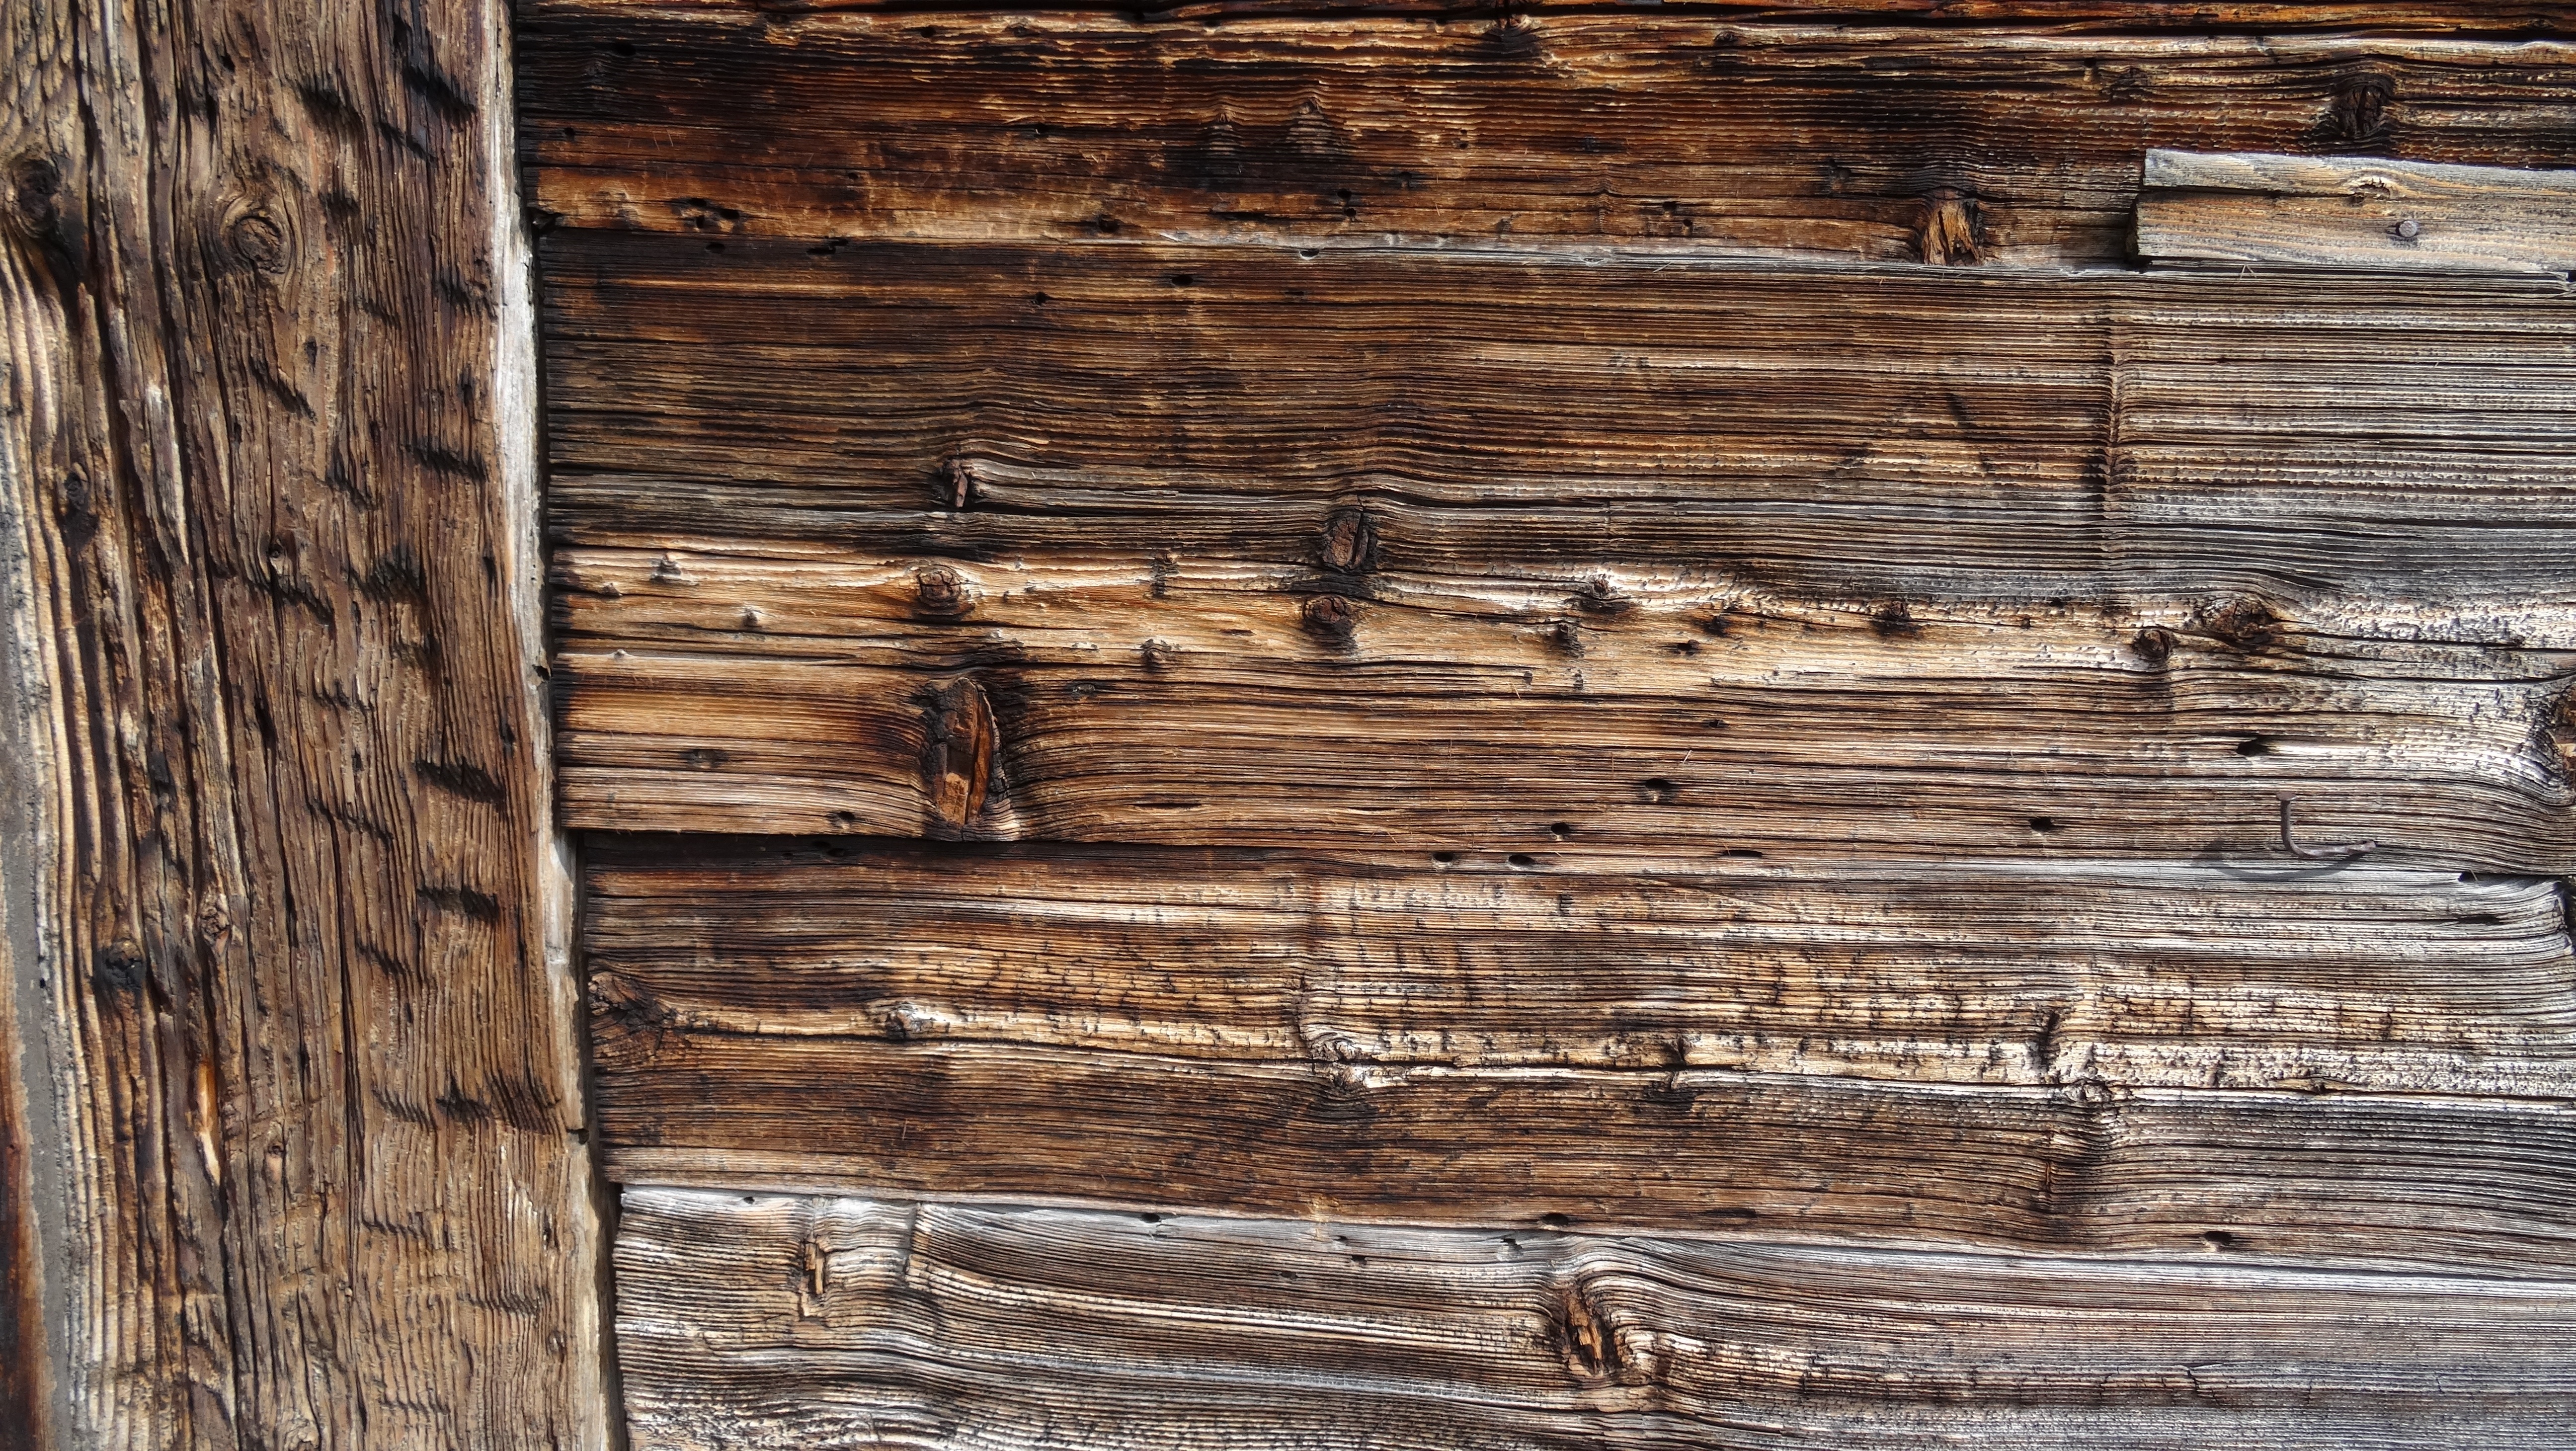
structure, wood, grain, texture, plank, floor, wall, bar, rack, stone wall, lumber, hardwood, boards, flooring, wood flooring, man made object, wood stain